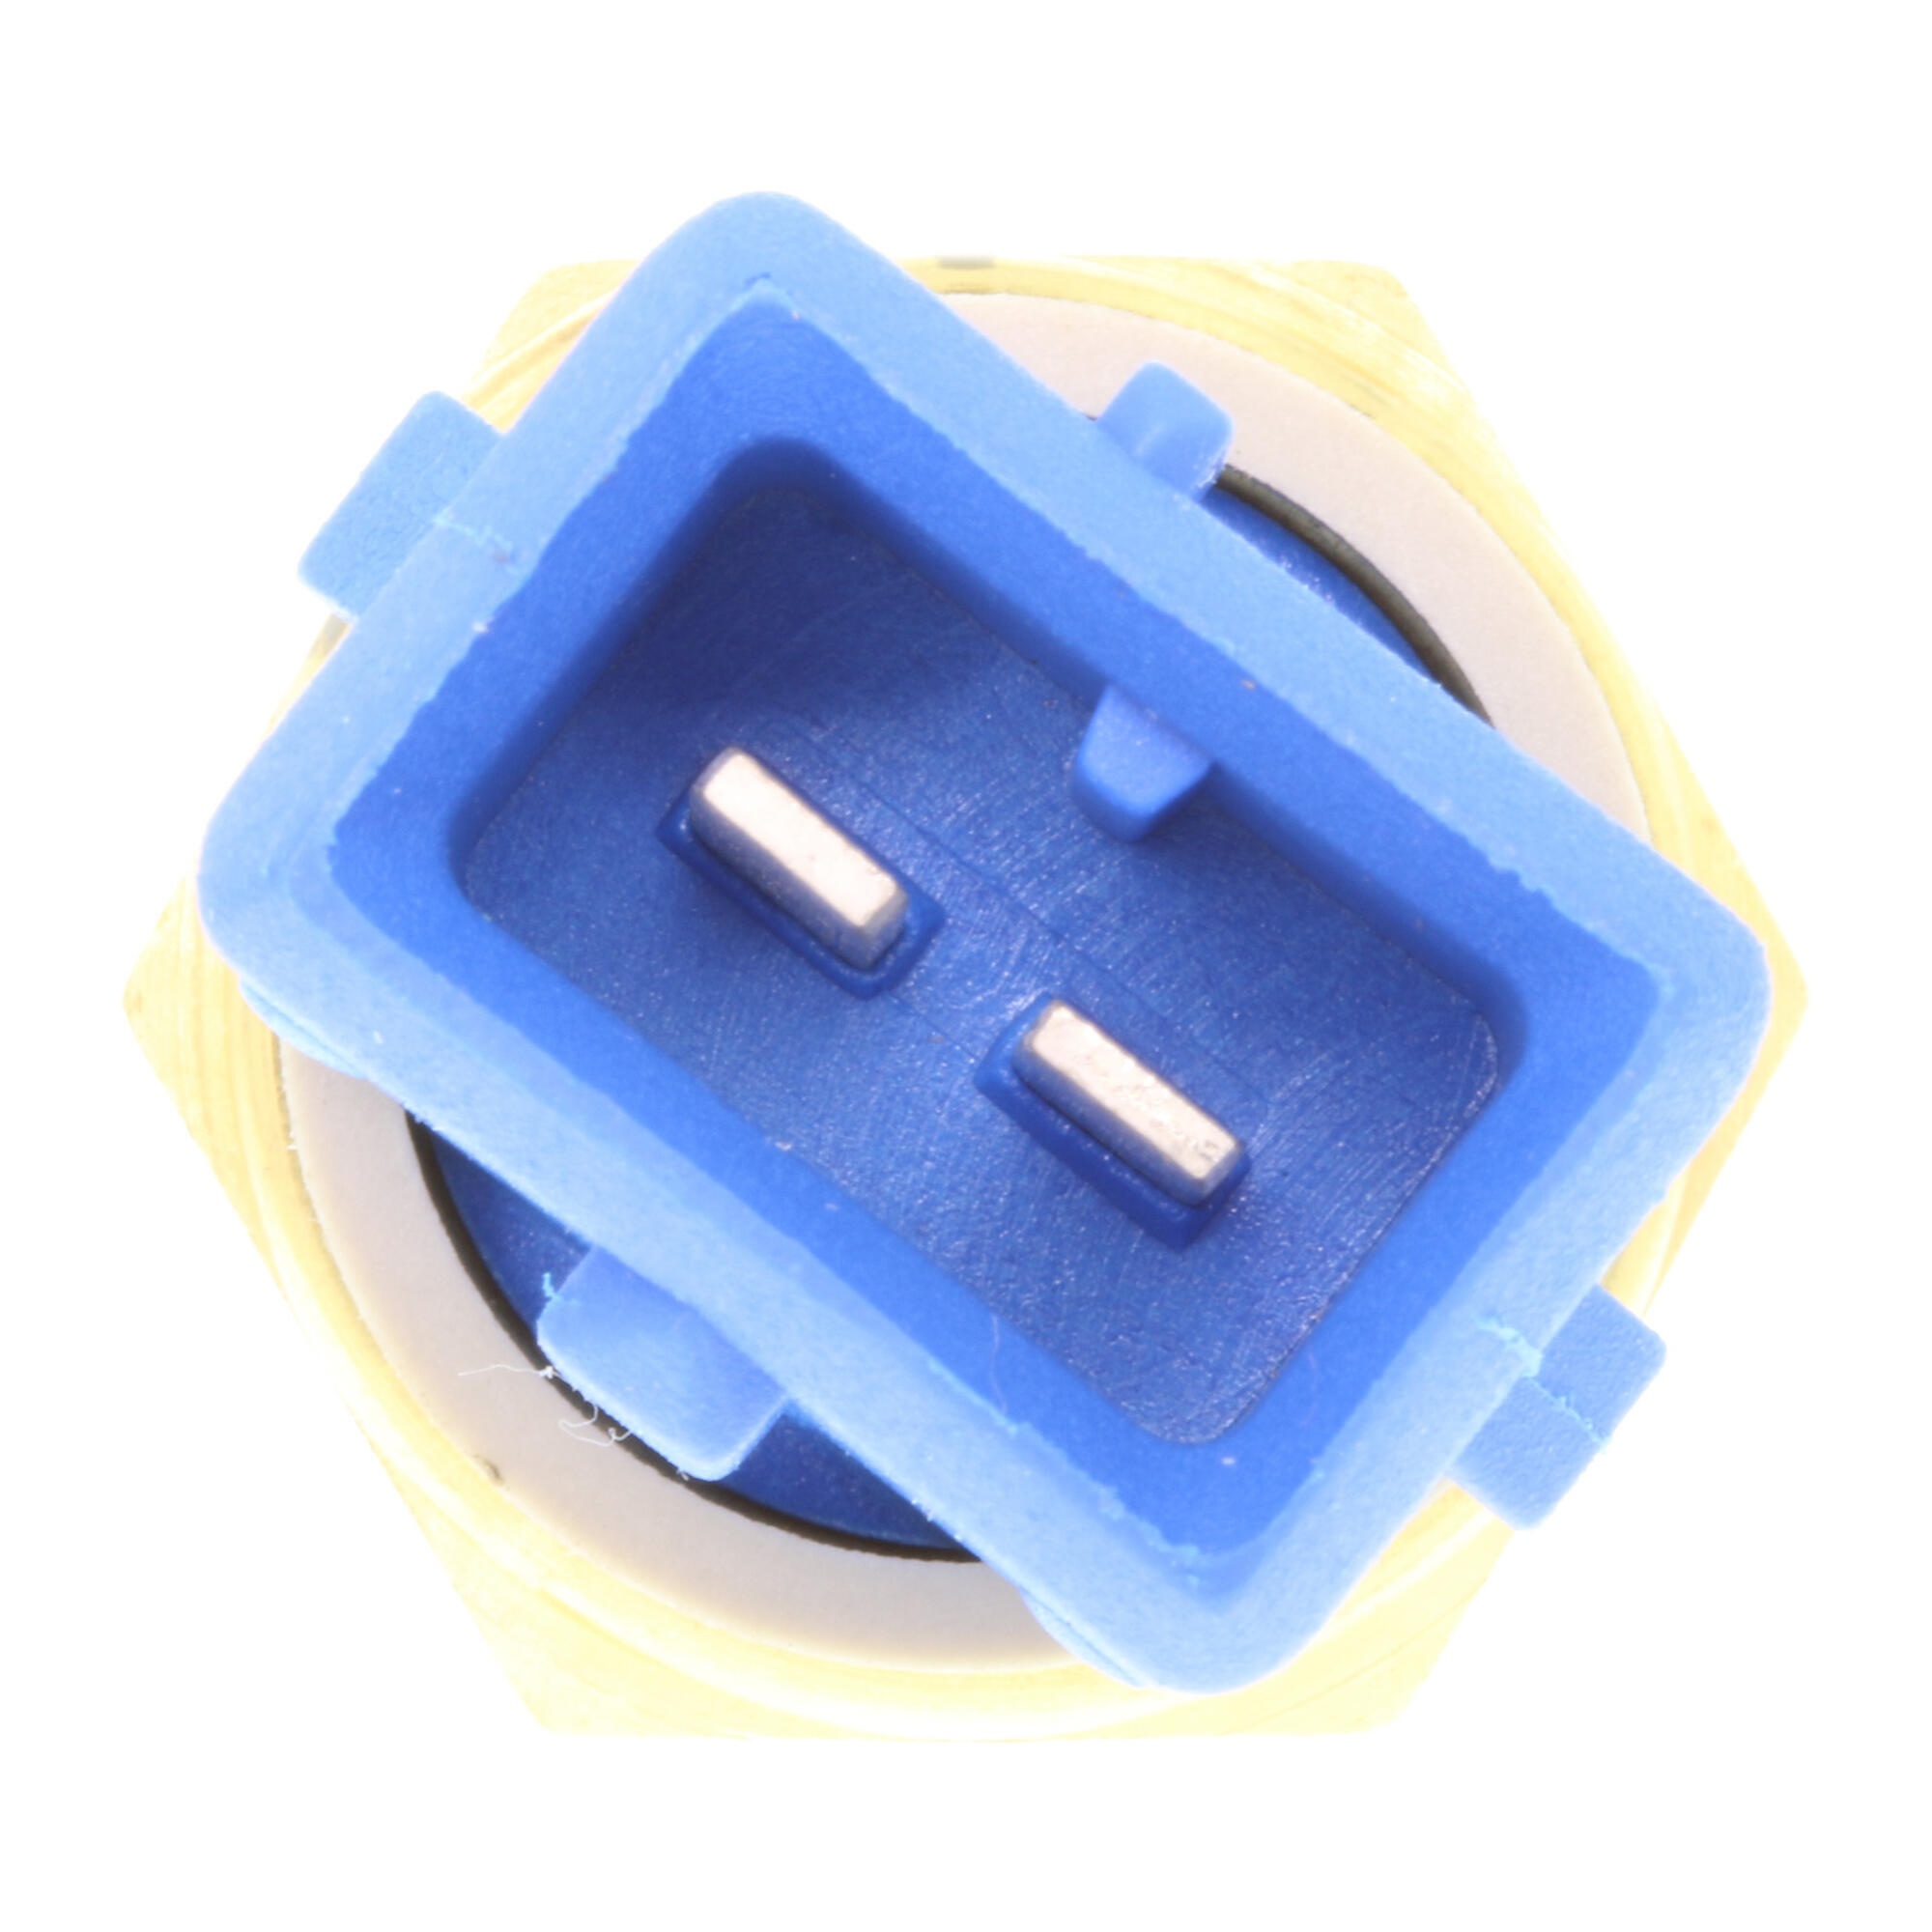
VEMO V42-72-0021 Sensor, coolant temperature For CITROËN; 024283
FOR COMPATIBILITY INQUIRY, SEND US VEHICLE CHASSIS / REG NUMBER Brand : VEMO Product Information Please contact us for any specific details or specifications regarding this product. OEN (Original Equipment Numbers) The OE numbers mentioned in the title are solely for reference purpose only Reasons To Buy From Us WE ARE BASED IN UK AND OUR COMPANY IS REGISTERED IN ENGLAND & WALES. WE OFFER PART COMPATIBILITY CHECK SERVICE. WE RESPOND TO INQUIRIES WITHIN MINUTES. WE SELL PARTS MATCHING OEM QUALITY AT REASONABLE PRICE. WE HAVE FUSS FREE RETURN POLICY. WE SHIP ORDERS WITHIN 24 HOURS ON WORKING DAYS. NOTE: THE PRODUCT MAY COME IN PLAIN WHITE OR BROWN BOX PACKAGING. PLEASE READ TERMS AND CONDITIONS APPLY .
Brand: VEMO
Category: Vehicles & Parts > Vehicle Parts & Accessories > Motor Vehicle Parts > Motor Vehicle Sensors & Gauges > Temperature Sensors